Paris Commune

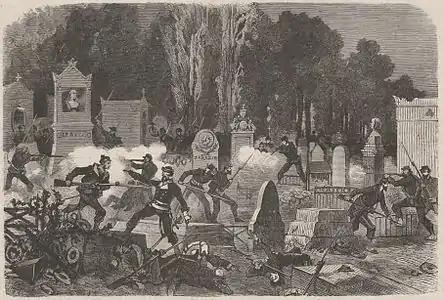
Last battles at Père-Lachaise

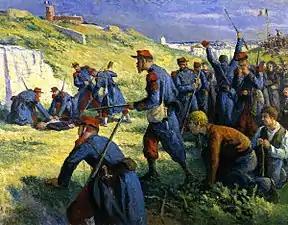
Eugène Varlin, one of the leaders of the Commune, was captured and shot by soldiers at Montmartre on 28 May, the last day of the uprising.

The destruction of the Vendôme Column honouring the victories of Napoleon I, topped by a statue of the Emperor, was one of the most prominent civic events during the Commune. It was voted on 12 April by the executive committee of the Commune, which declared that the column was "a monument of barbarism" and a "symbol of brute force and false pride." The idea had originally come from the painter Gustave Courbet, who had written to the Government of National Defence on 4 September calling for the demolition of the column. In October, he had called for a new column, made of melted-down German cannons, "the column of peoples, the column of Germany and France, forever federated." Courbet was elected to the Council of the Commune on 16 April, after the decision to tear down the column had already been made. The ceremonial destruction took place on 16 May. In the presence of two battalions of the National Guard and the leaders of the Commune, a band played "La Marseillaise" and the "Chant du Départ". The first effort to pull down the column failed, but at 5:30 in the afternoon the column broke from its base and shattered into three pieces. The pedestal was draped with red flags, and pieces of the statue were taken to be melted down and made into coins.